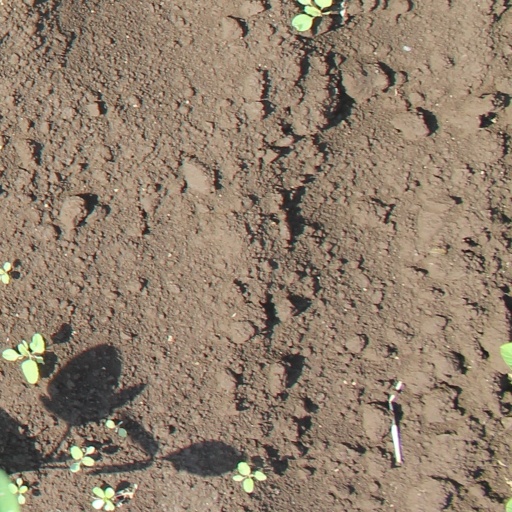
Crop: soybean